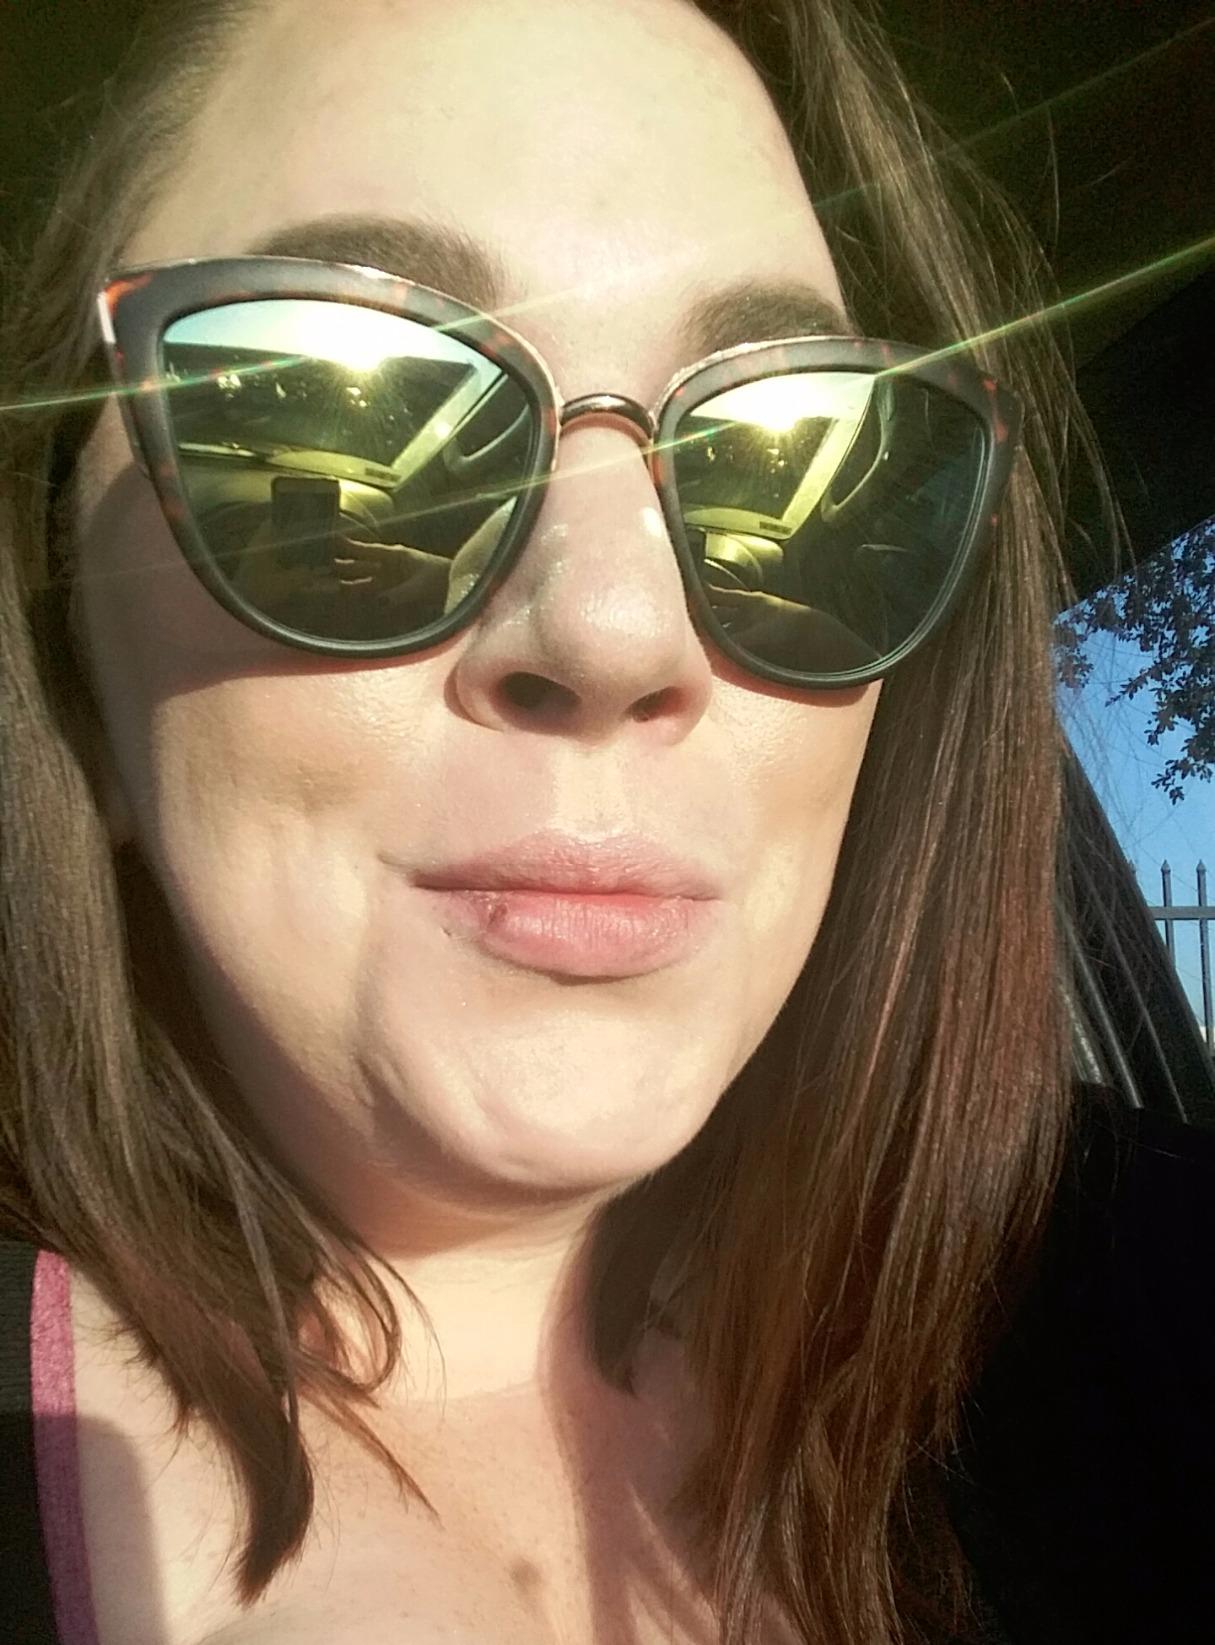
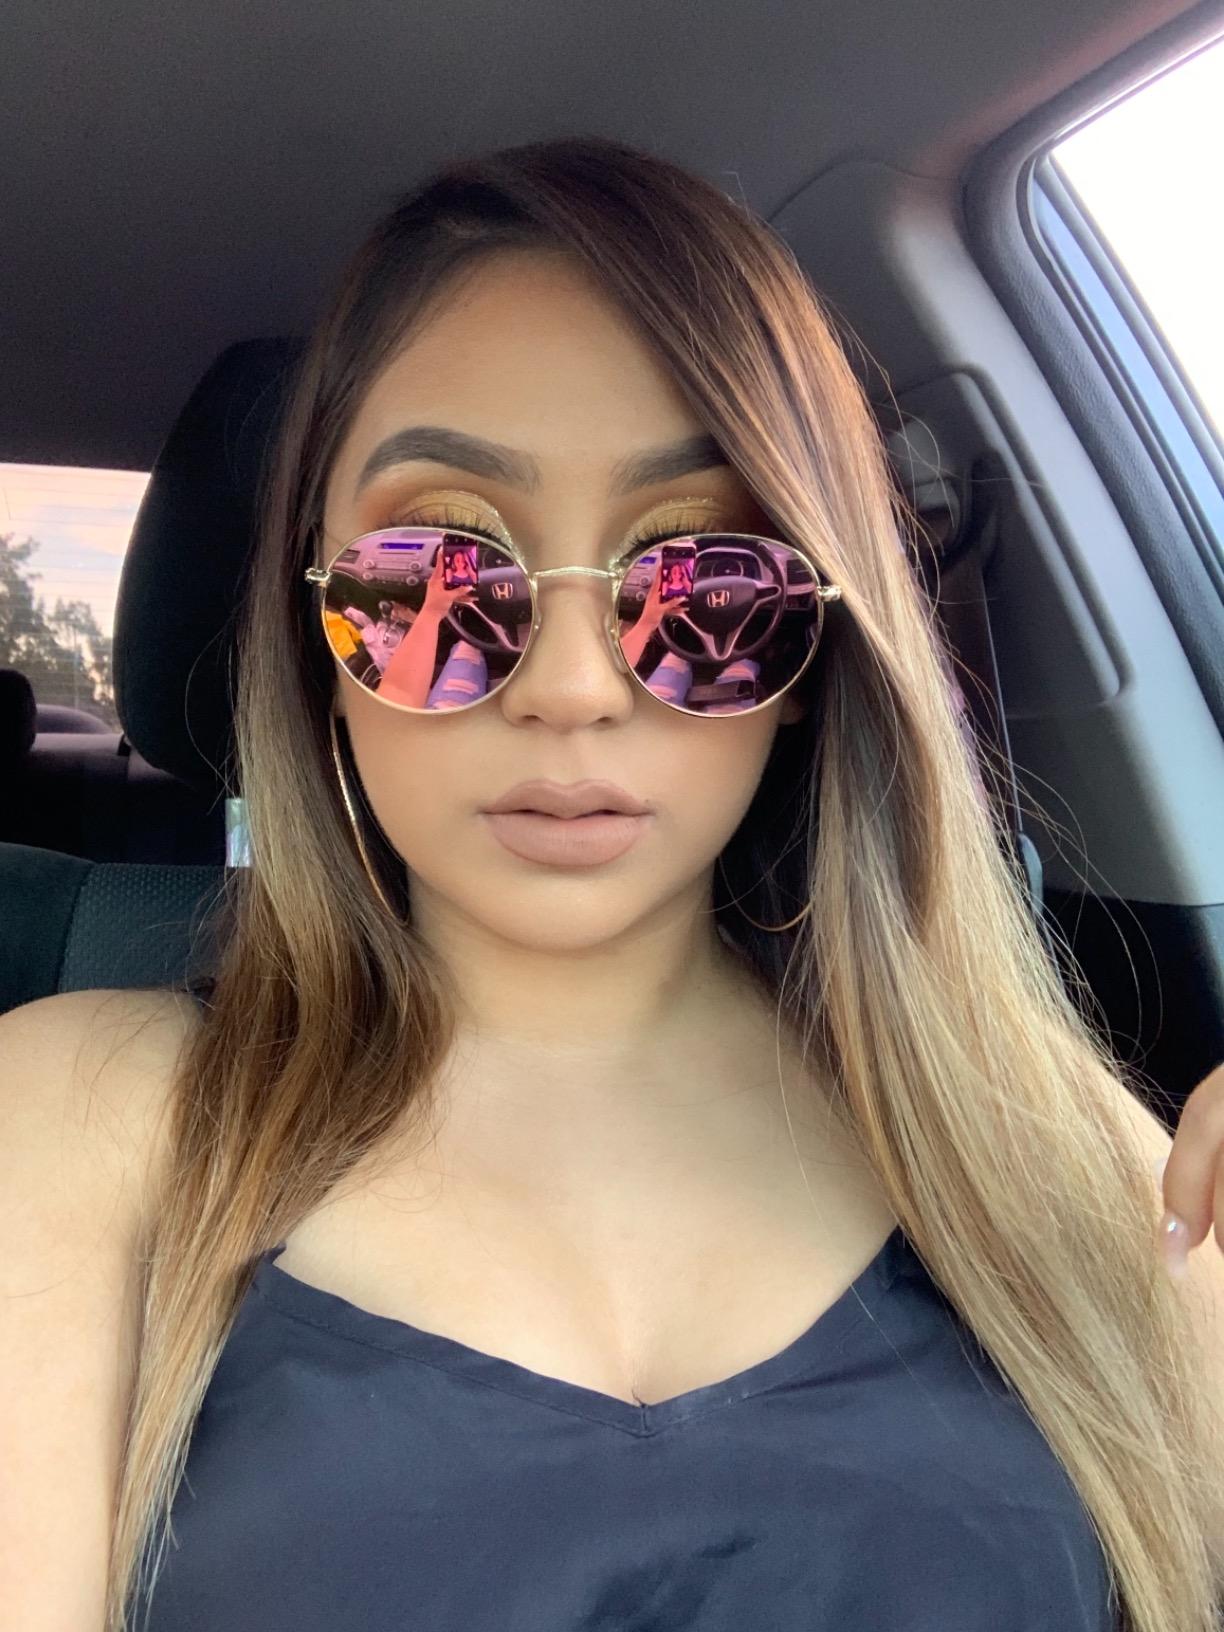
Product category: accessories_sunglasses
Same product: no